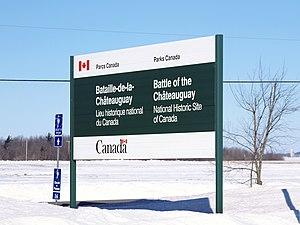
Châteauguay, Montérégie (Québec) - Panneau des Parcs Canada
La bataille de la Châteauguay est une bataille militaire qui se déroula le 26 octobre 1813 durant la Guerre de 1812 entre la colonie britannique qui allait devenir le Canada et les États-Unis.